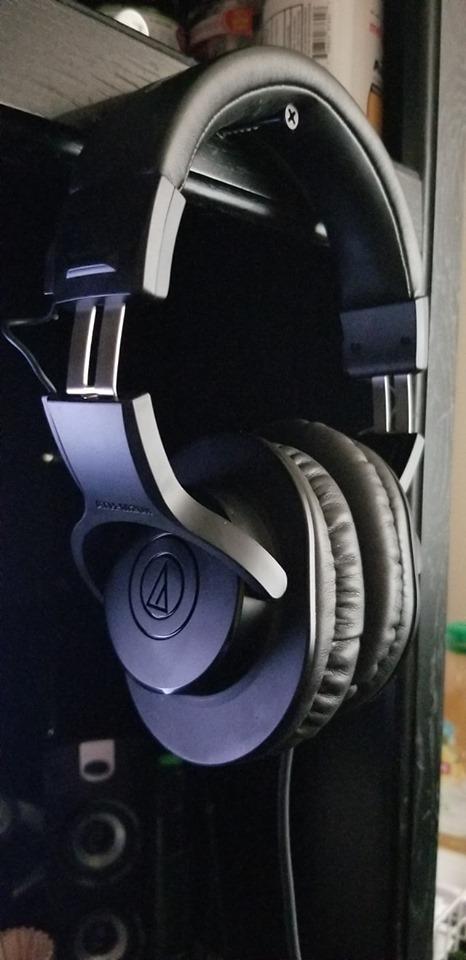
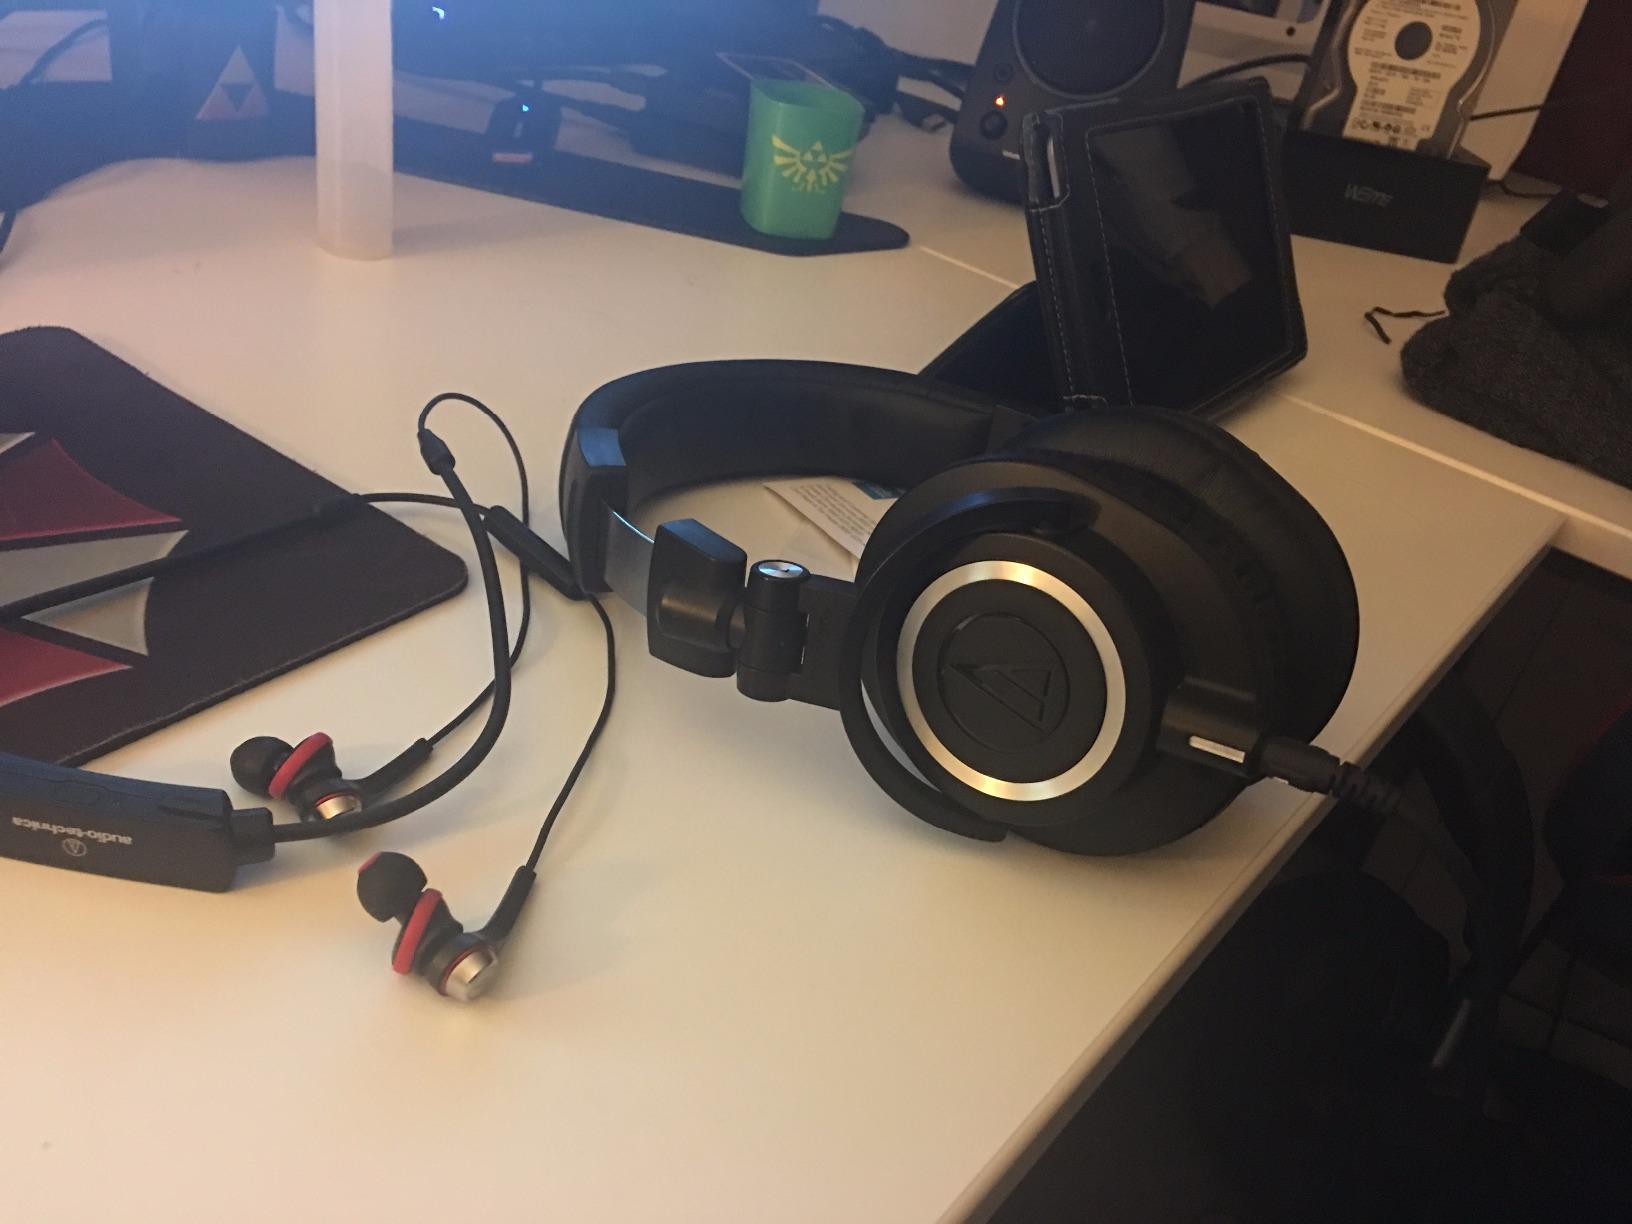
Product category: headphones
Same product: no